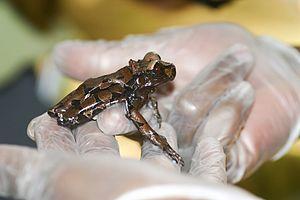
Anotheca spinosa, unique représentant du genre Anotheca, est une espèce d'amphibiens de la famille des Hylidae.